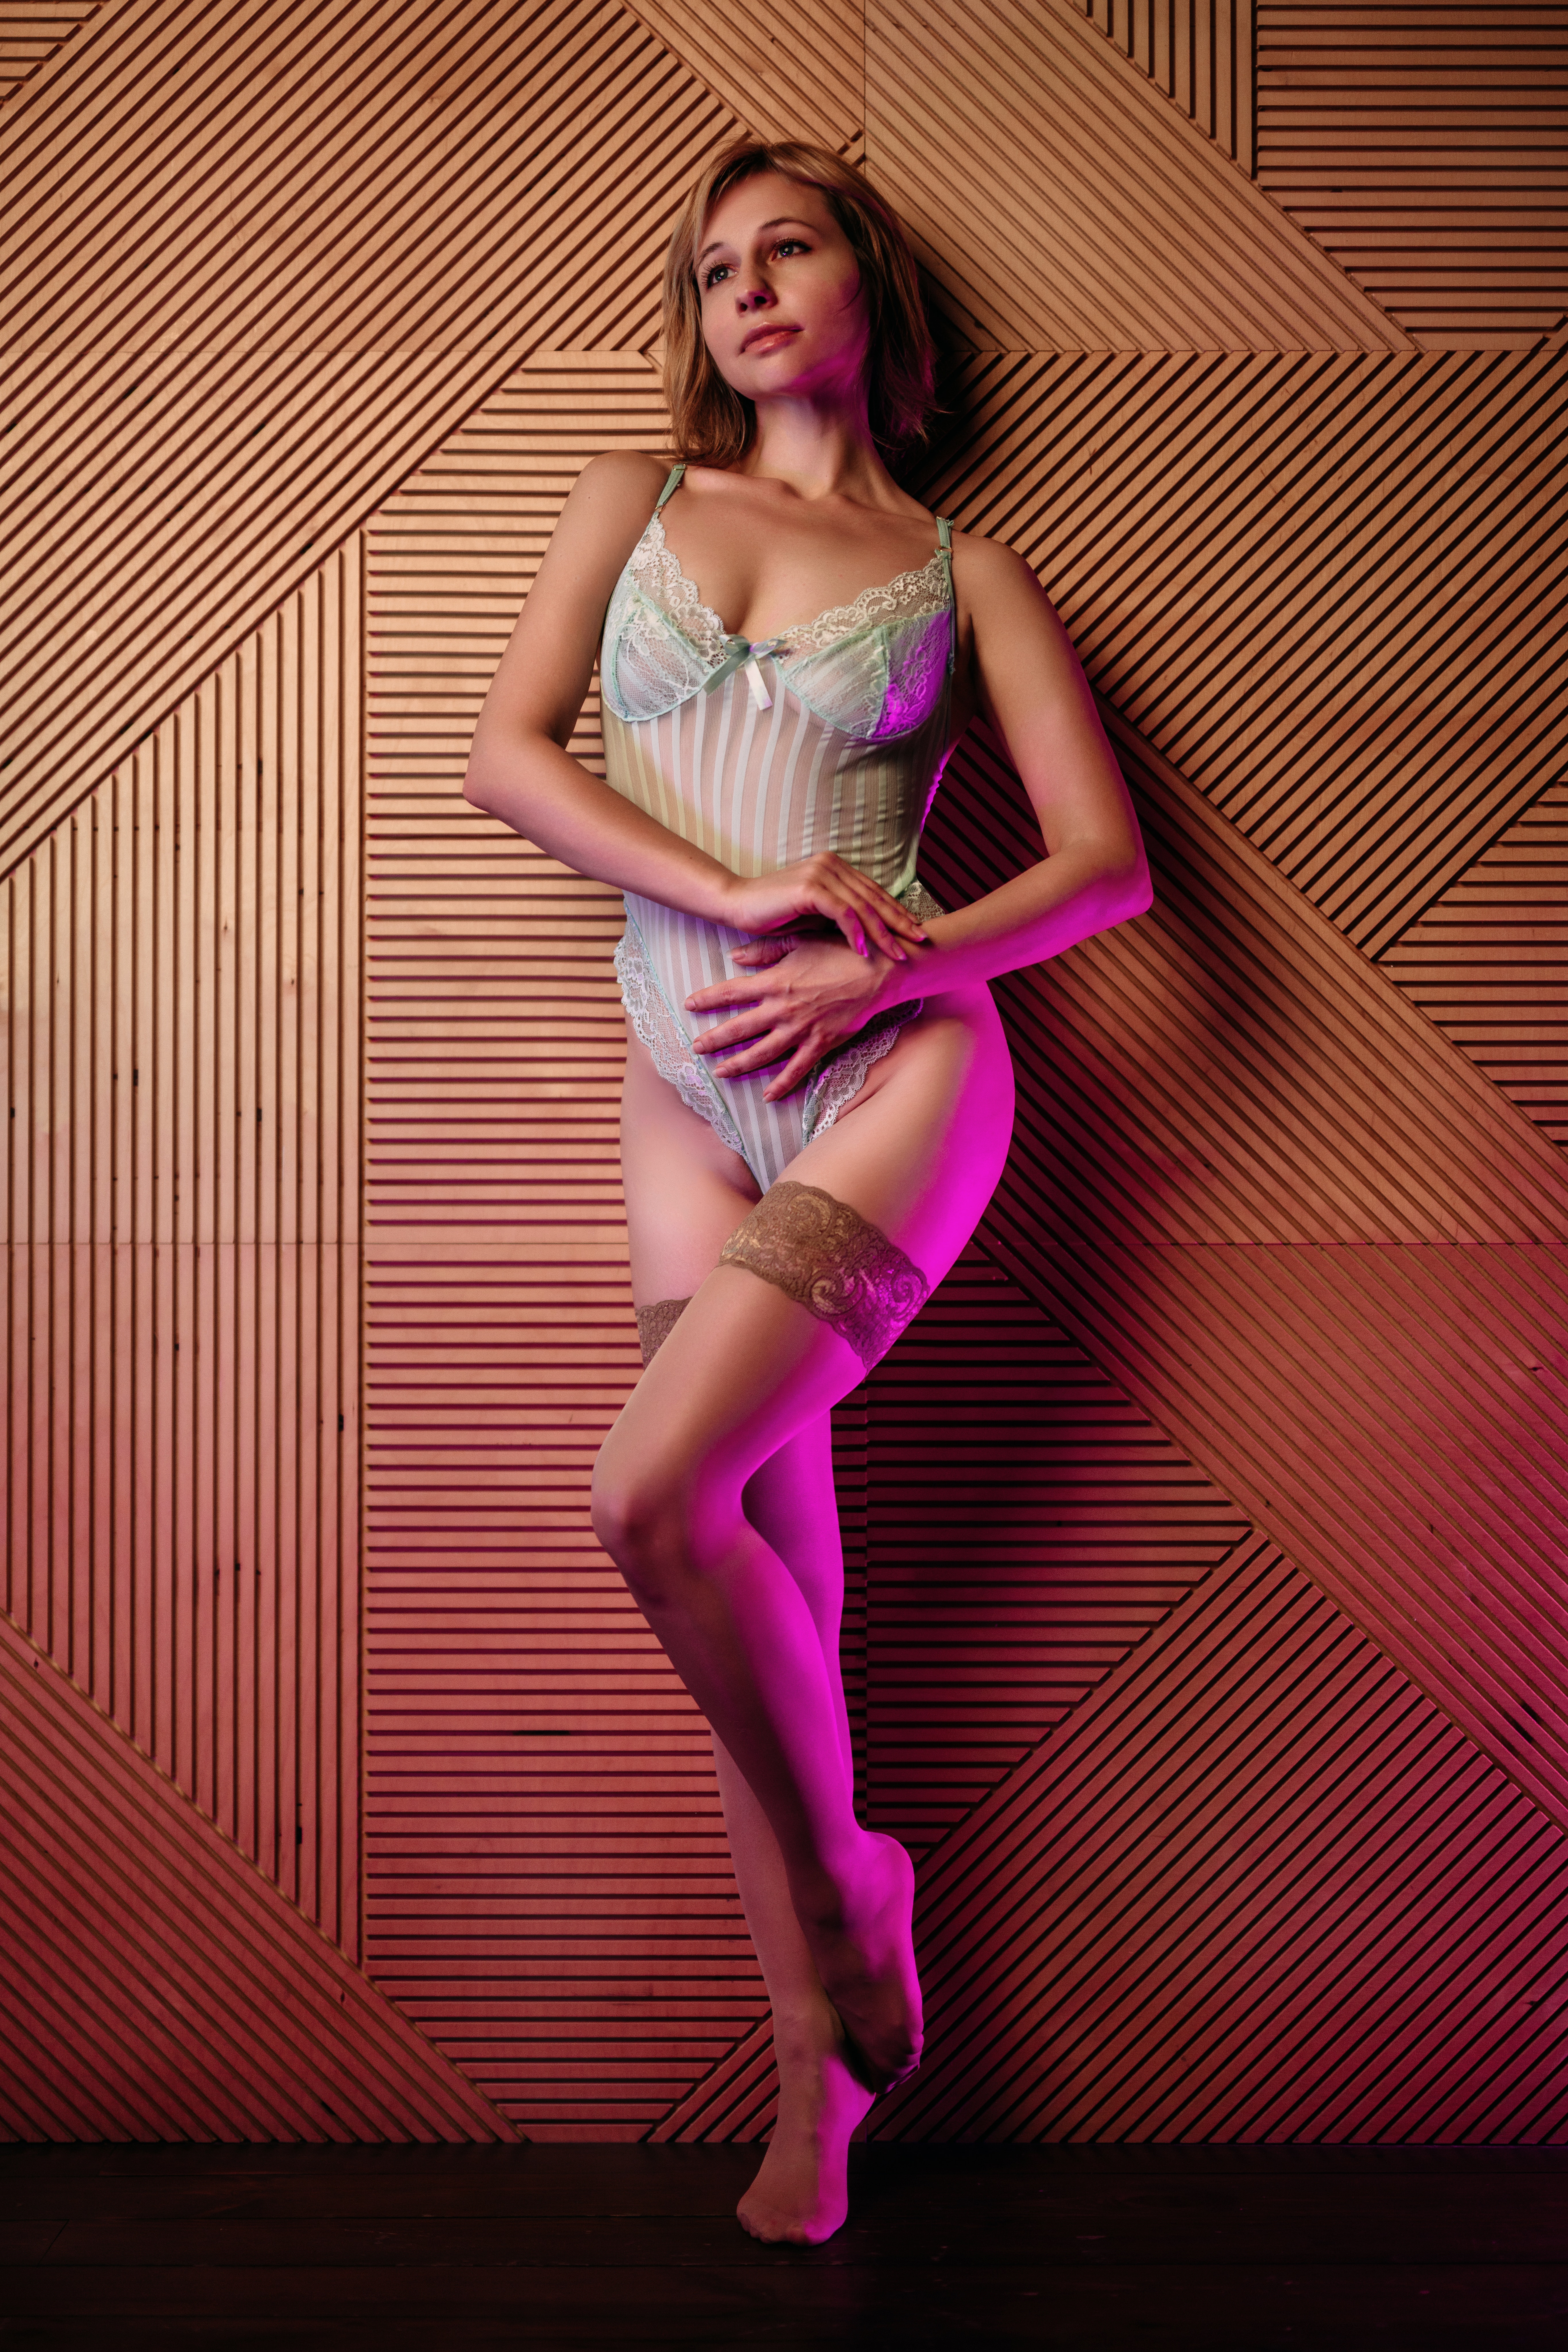
woman, footwear, arm, leg, purple, flash photography, fashion, waist, thigh, knee, pink, dress, magenta, sandal, performing arts, art model, entertainment, fetish model, fashion design, beauty, human leg, sportswear, abdomen, event, electric blue, boot, fashion model, cg artwork, blond, high heels, dance, dancer, necklace, cocktail dress, darkness, performance art, brassiere, flesh, graphics, jewellery, advertising, agent provocateur, sitting, photo shoot, performance, lingerie, illustration, costume